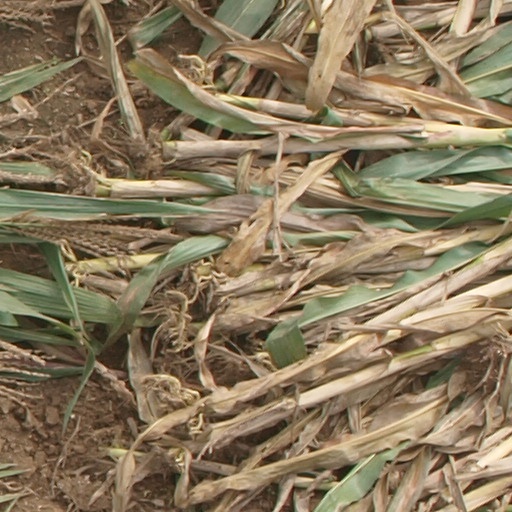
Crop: maize; corn